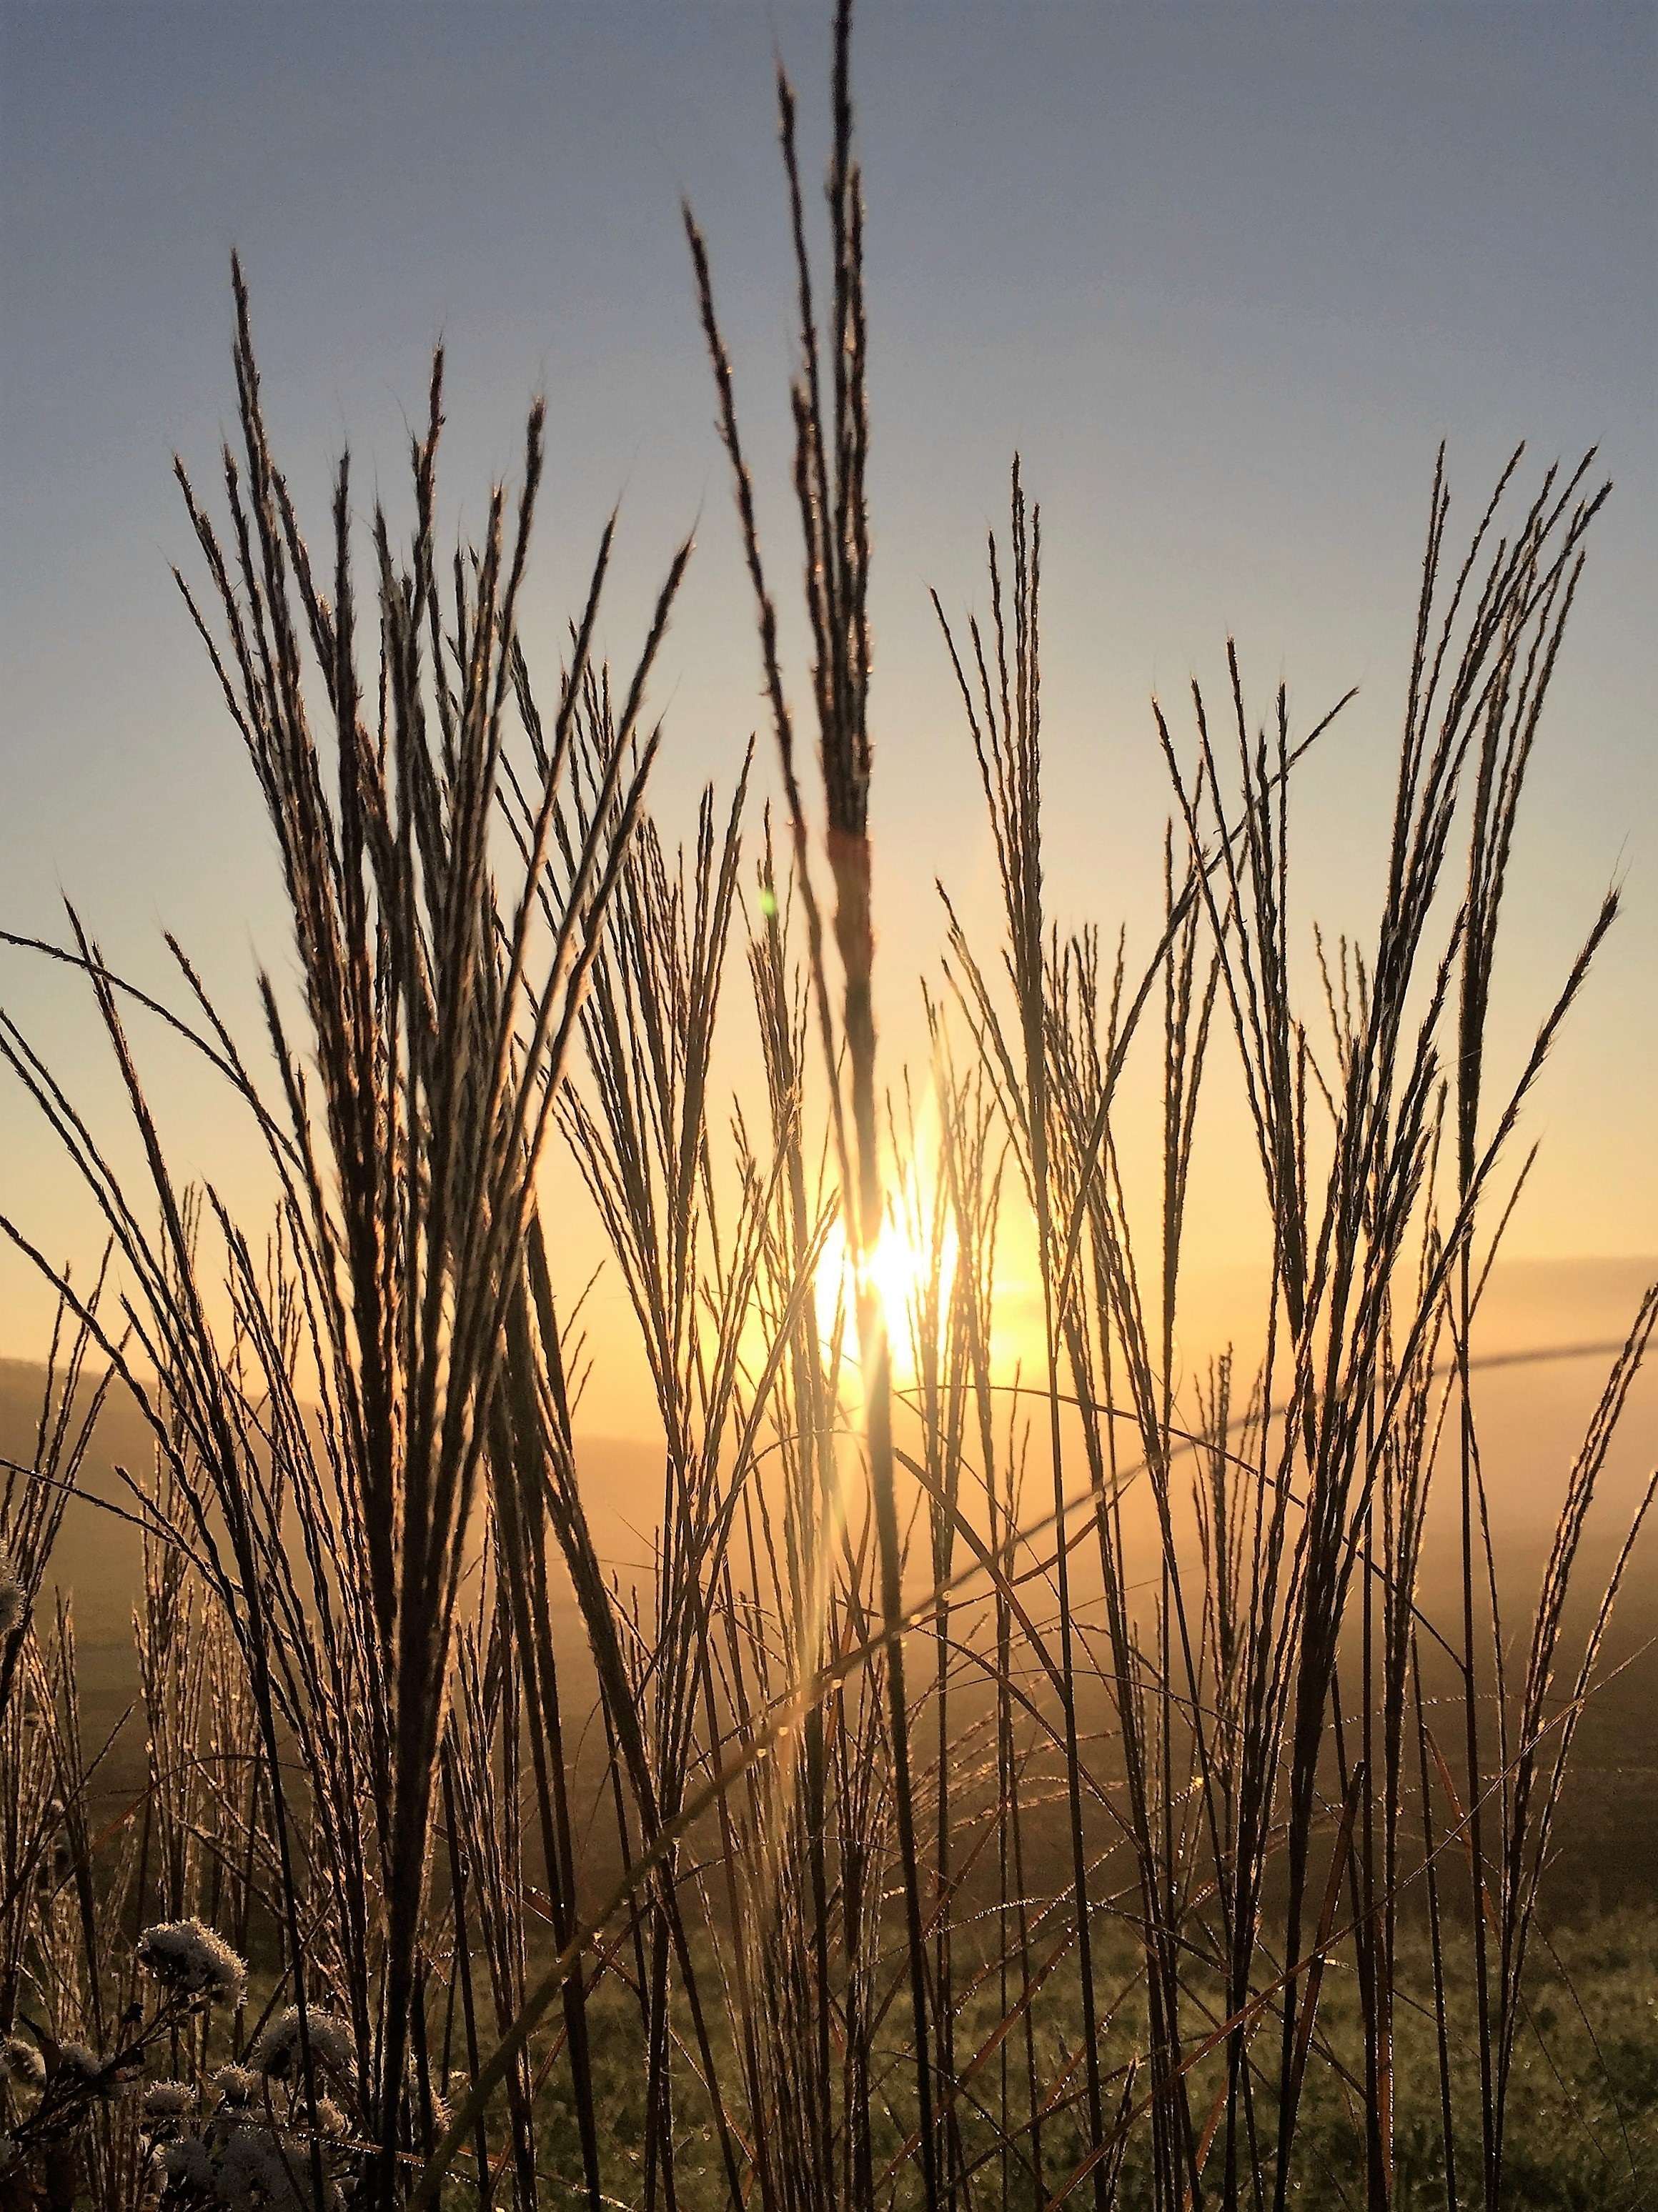
landscape, tree, nature, grass, horizon, branch, plant, sky, sun, sunrise, sunset, field, prairie, sunlight, morning, wind, dawn, food, crop, romantic, agriculture, savanna, idyll, morgenstimmung, grasses, back light, atmospheric phenomenon, grass family, phragmites, arecales